Gentrification in the United States

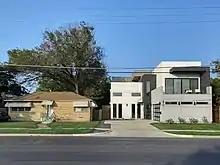
Gentrification with old and new homes side by side in Old East Dallas

The economic changes that occur as a community goes through gentrification are often favorable for local governments. Affluent gentrifiers expand the local tax base as well as support local shops and businesses, a large part of why the process is frequently alluded to in urban policies. The decrease in vacancy rates and increase in property value that accompany the process can work to stabilize a previously struggling community, restoring interest in inner-city life as a residential option alongside the suburbs. These changes can create positive feedback as well, encouraging other forms of development of the area that promote general economic growth.